Diego Simeone

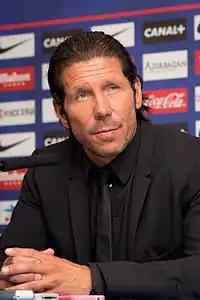

For the 2020–21 season, Atlético parted ways with longtime-serving forward Diego Costa and acquired Luis Suárez after his departure from Barcelona. The team brought back Yannick Carrasco from Dalian Professional and also acquired Geoffrey Kondogbia from Valencia, Lucas Torreira on loan from Arsenal and Moussa Dembelé on loan from Lyon, while Thomas Partey left for Arsenal and Álvaro Morata was loaned to Juventus. On 17 October 2020, Simeone reached his 200th win in the league in a 2–0 away win against Celta Vigo. On 30 December 2020, he reached his 500th match in charge of Atlético Madrid in a 1–0 win over Getafe.